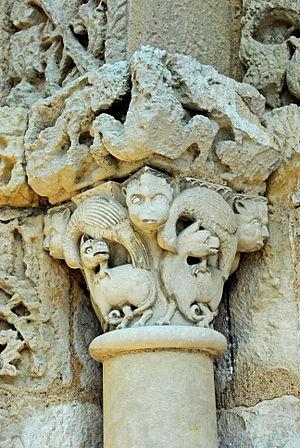
L'église Notre-Dame est une église de style roman saintongeais située à Avy en Saintonge, dans le département français de la Charente-Maritime en région Nouvelle-Aquitaine.